Cameron Tom

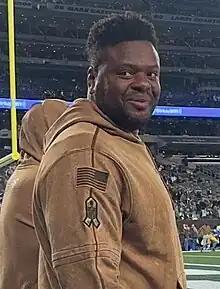
Tom in 2023

Cameron Shainaan Tom (born June 21, 1995) is an American professional football center. He played college football for the Southern Miss Golden Eagles and signed with the New Orleans Saints as an undrafted free agent in 2017. Tom has also played for the Miami Dolphins, Philadelphia Eagles, Los Angeles Chargers, and Washington Commanders.